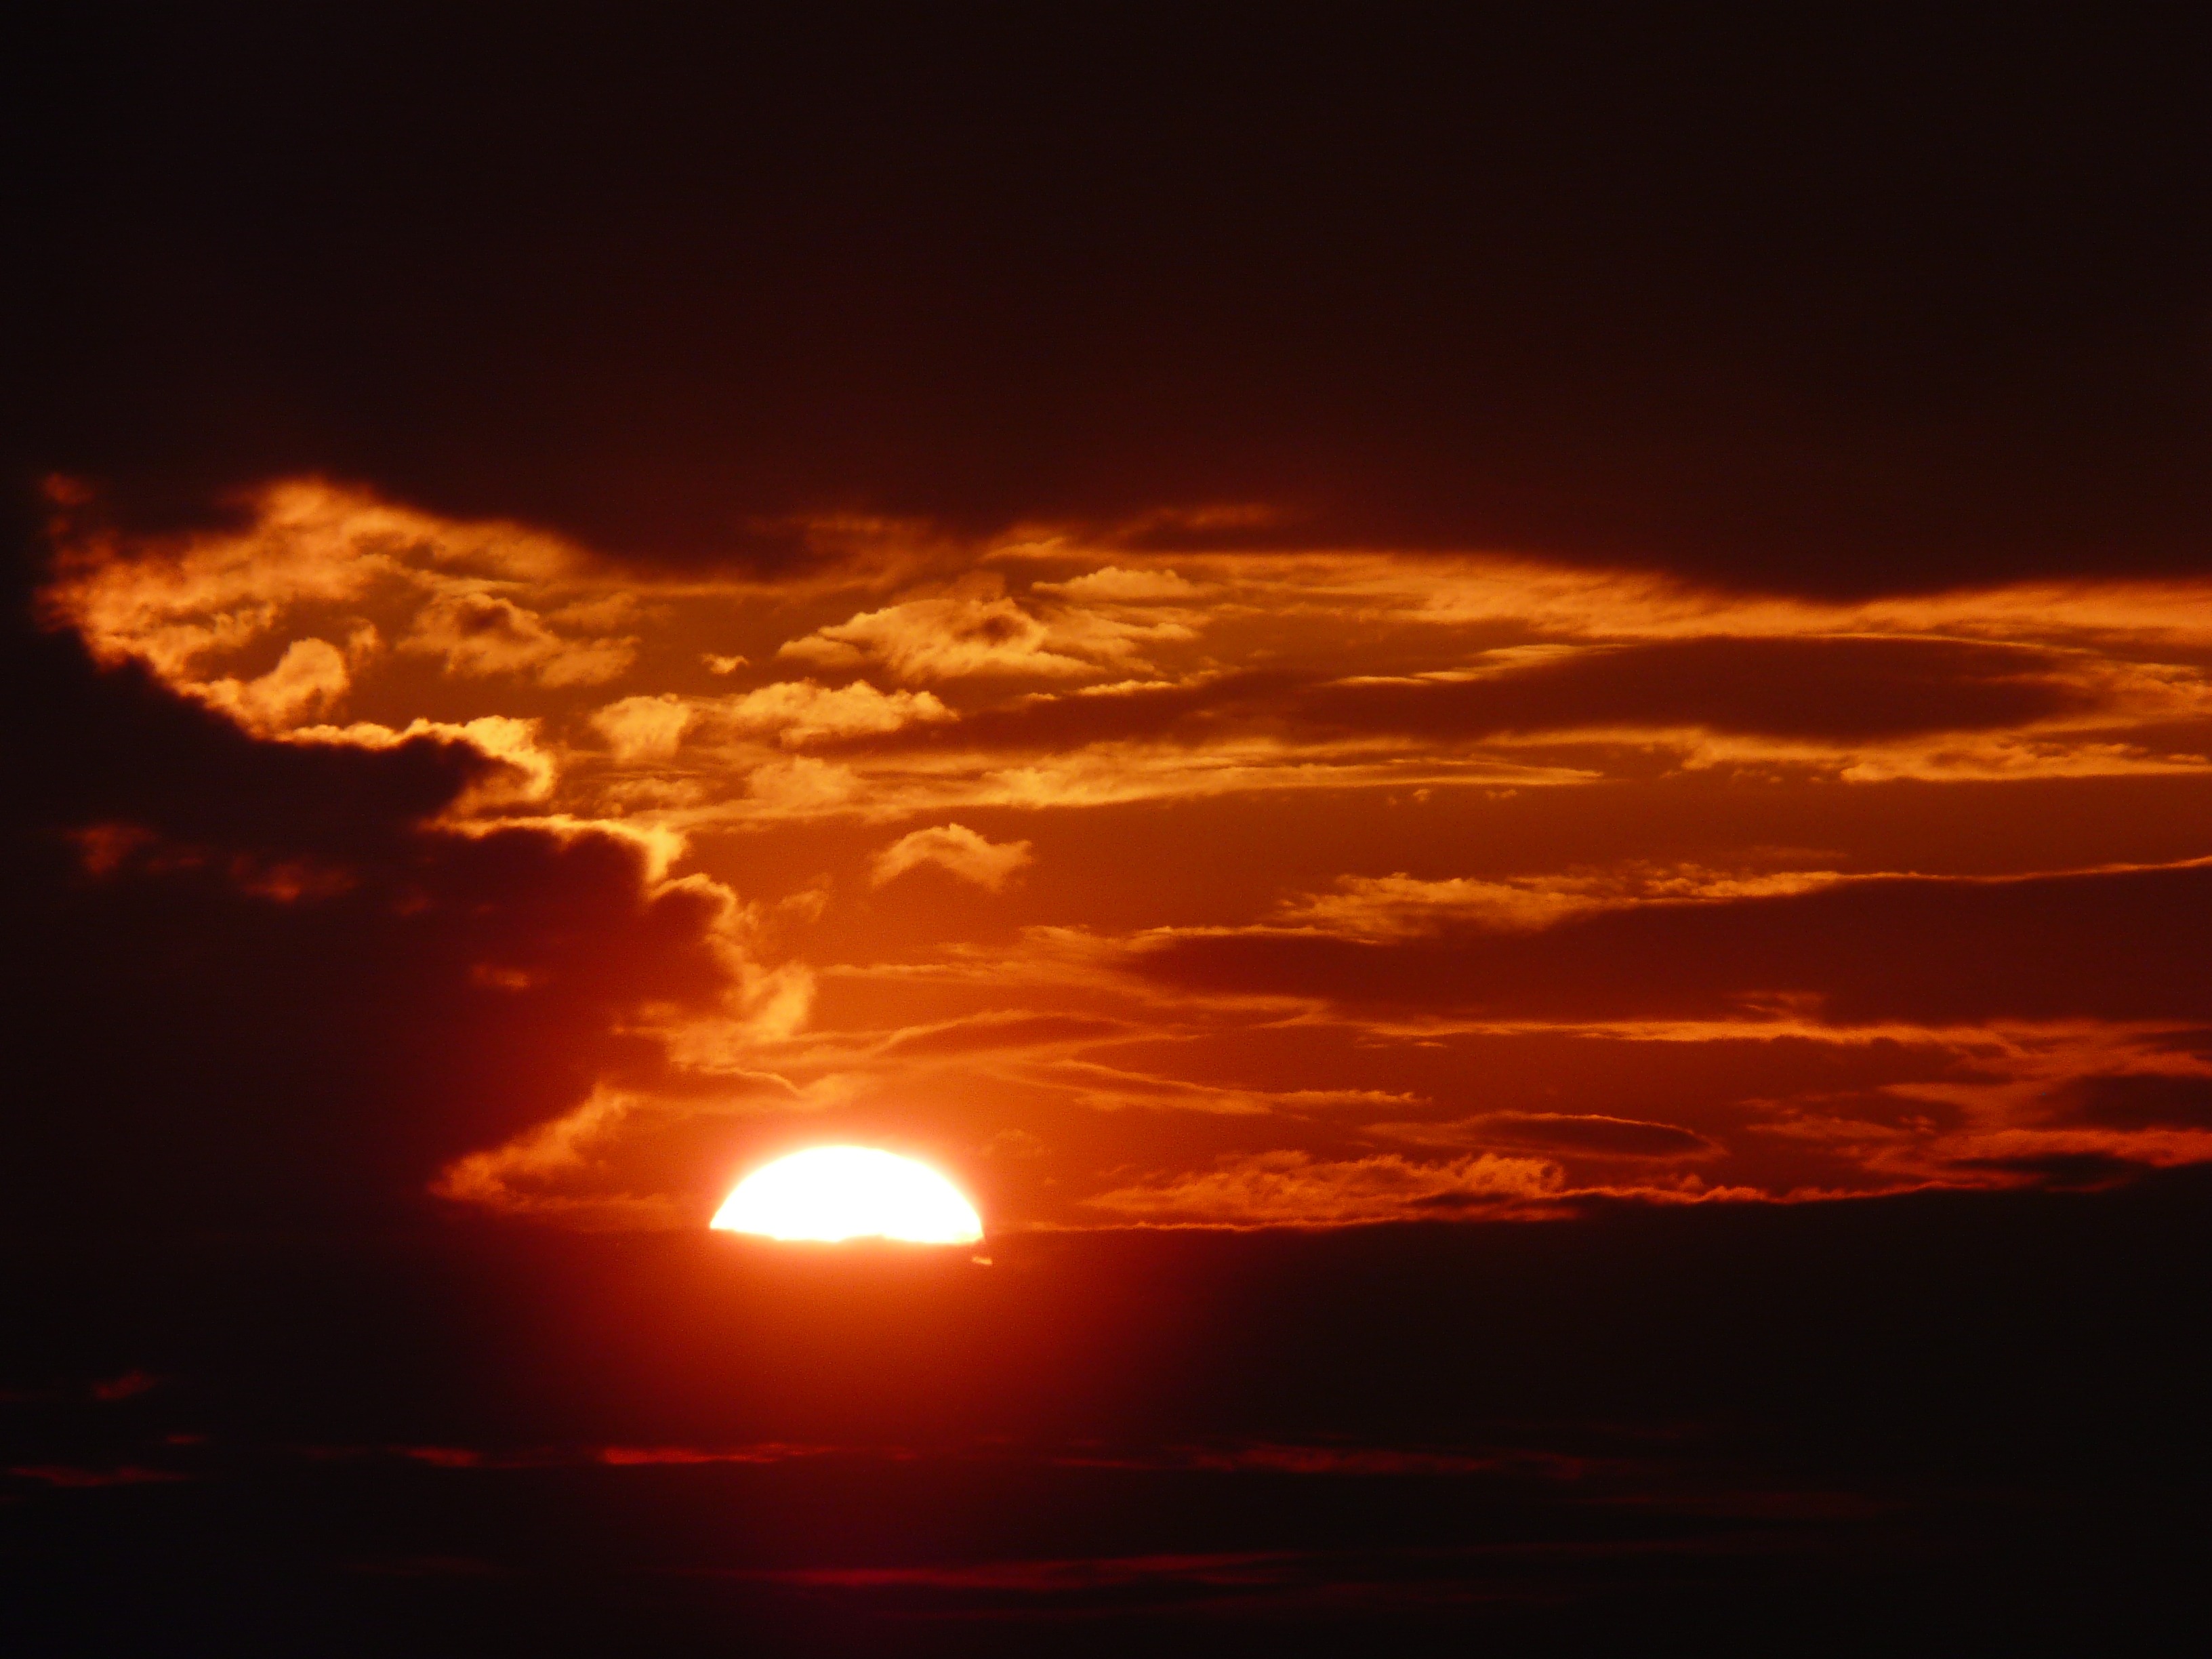
horizon, cloud, sky, sun, sunrise, sunset, sunlight, dawn, atmosphere, dusk, evening, red, afterglow, evening sky, astronomical object, red sky at morning